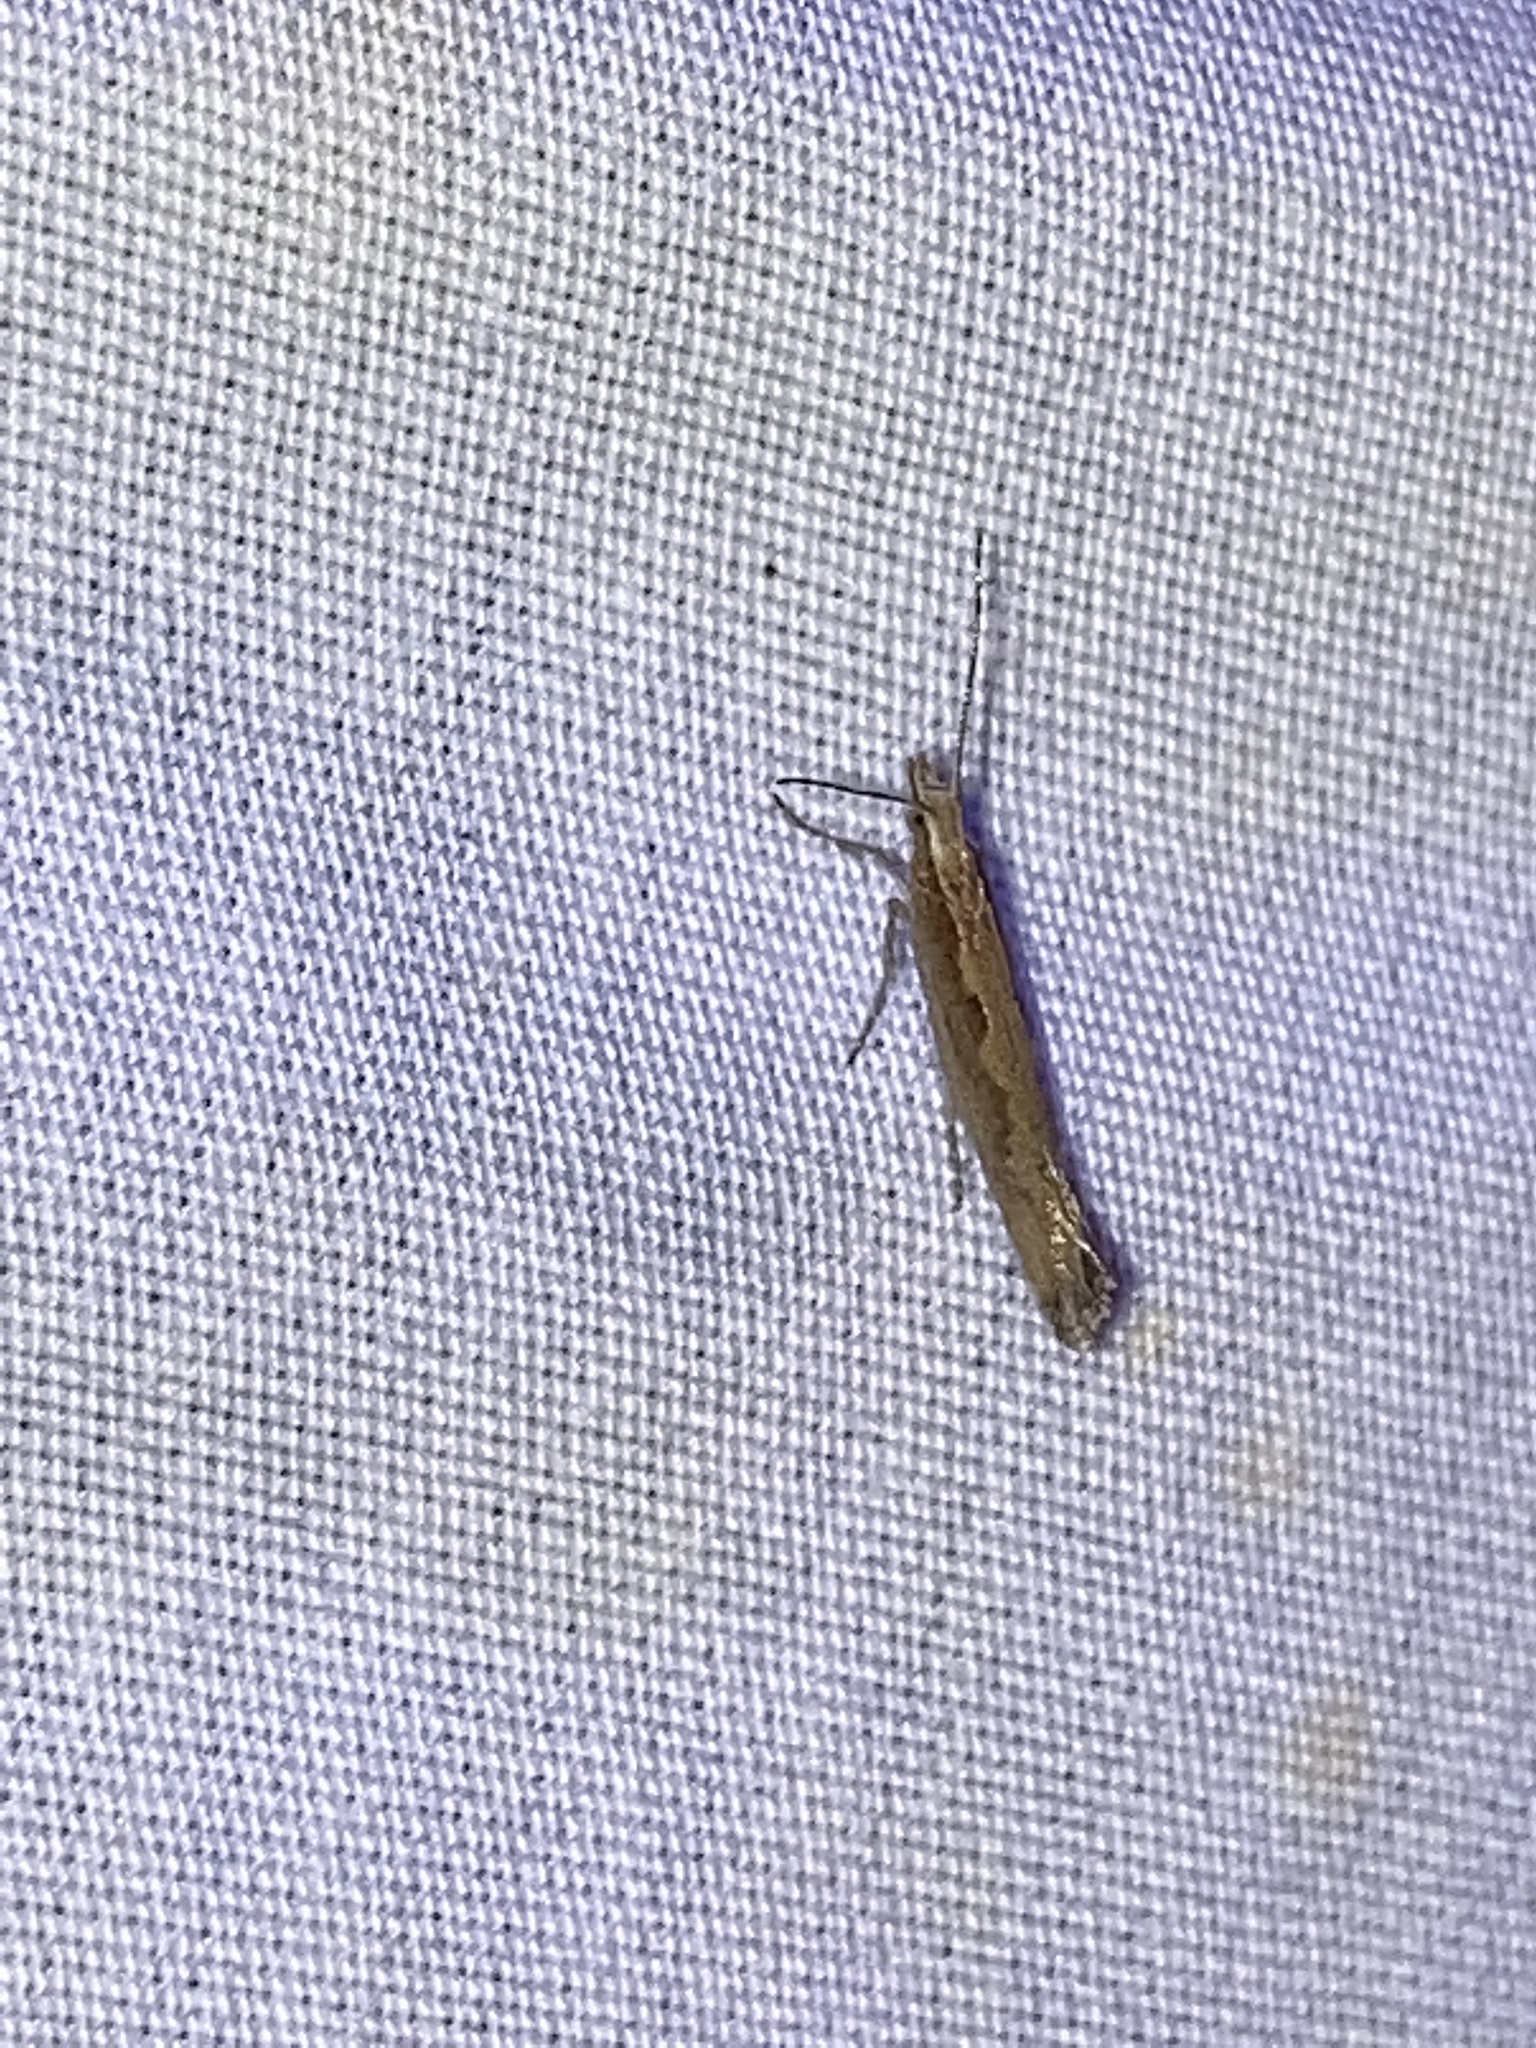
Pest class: diamondback_moth